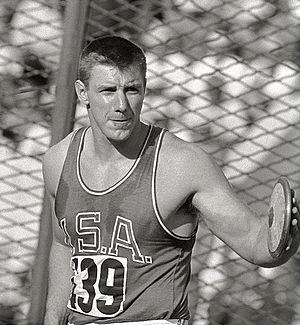
Alfred Adolf Oerter, Jr. dit Al Oerter est un athlète américain, pratiquant le lancer du disque. Il restera dans l'histoire de l'athlétisme comme le premier athlète à avoir conquis quatre médailles d'or olympiques consécutivement dans la même épreuve individuelle. Une performance que seul Carl Lewis rééditera au saut en longueur. Dans l'ensemble des disciplines olympiques, cet exploit n'est égalé qu'à la natation par Michael Phelps au 200 m 4 nages, et par la lutteuse japonaise Kaori Icho.
Le lancer du disque masculin figure au programme des Jeux olympiques depuis la première édition, en 1896 à Athènes. Les femmes participent à cette épreuve depuis les Jeux de 1928, à Amsterdam.